St Mawes

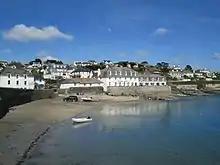
St Mawes harbour

There have been frequent private visits to St Mawes by members of the royal family including Queen Elizabeth The Queen Mother, Princess Margaret and more recently Charles III and Queen Camilla, the then-Duke and Duchess of Cornwall, who ended their stay in July 2008 by naming the new St Mawes ferry "The Duchess of Cornwall". The Queen visited St Mawes in 1977 during her Silver Jubilee Tour. In June 2002 for The Queen's Golden Jubilee and, with a brand new cast in June 2012 for the Diamond Jubilee, The Queen's Coronation was re-enacted in great detail by the young people of the village in a ceremony entitled "The Children's Coronation".